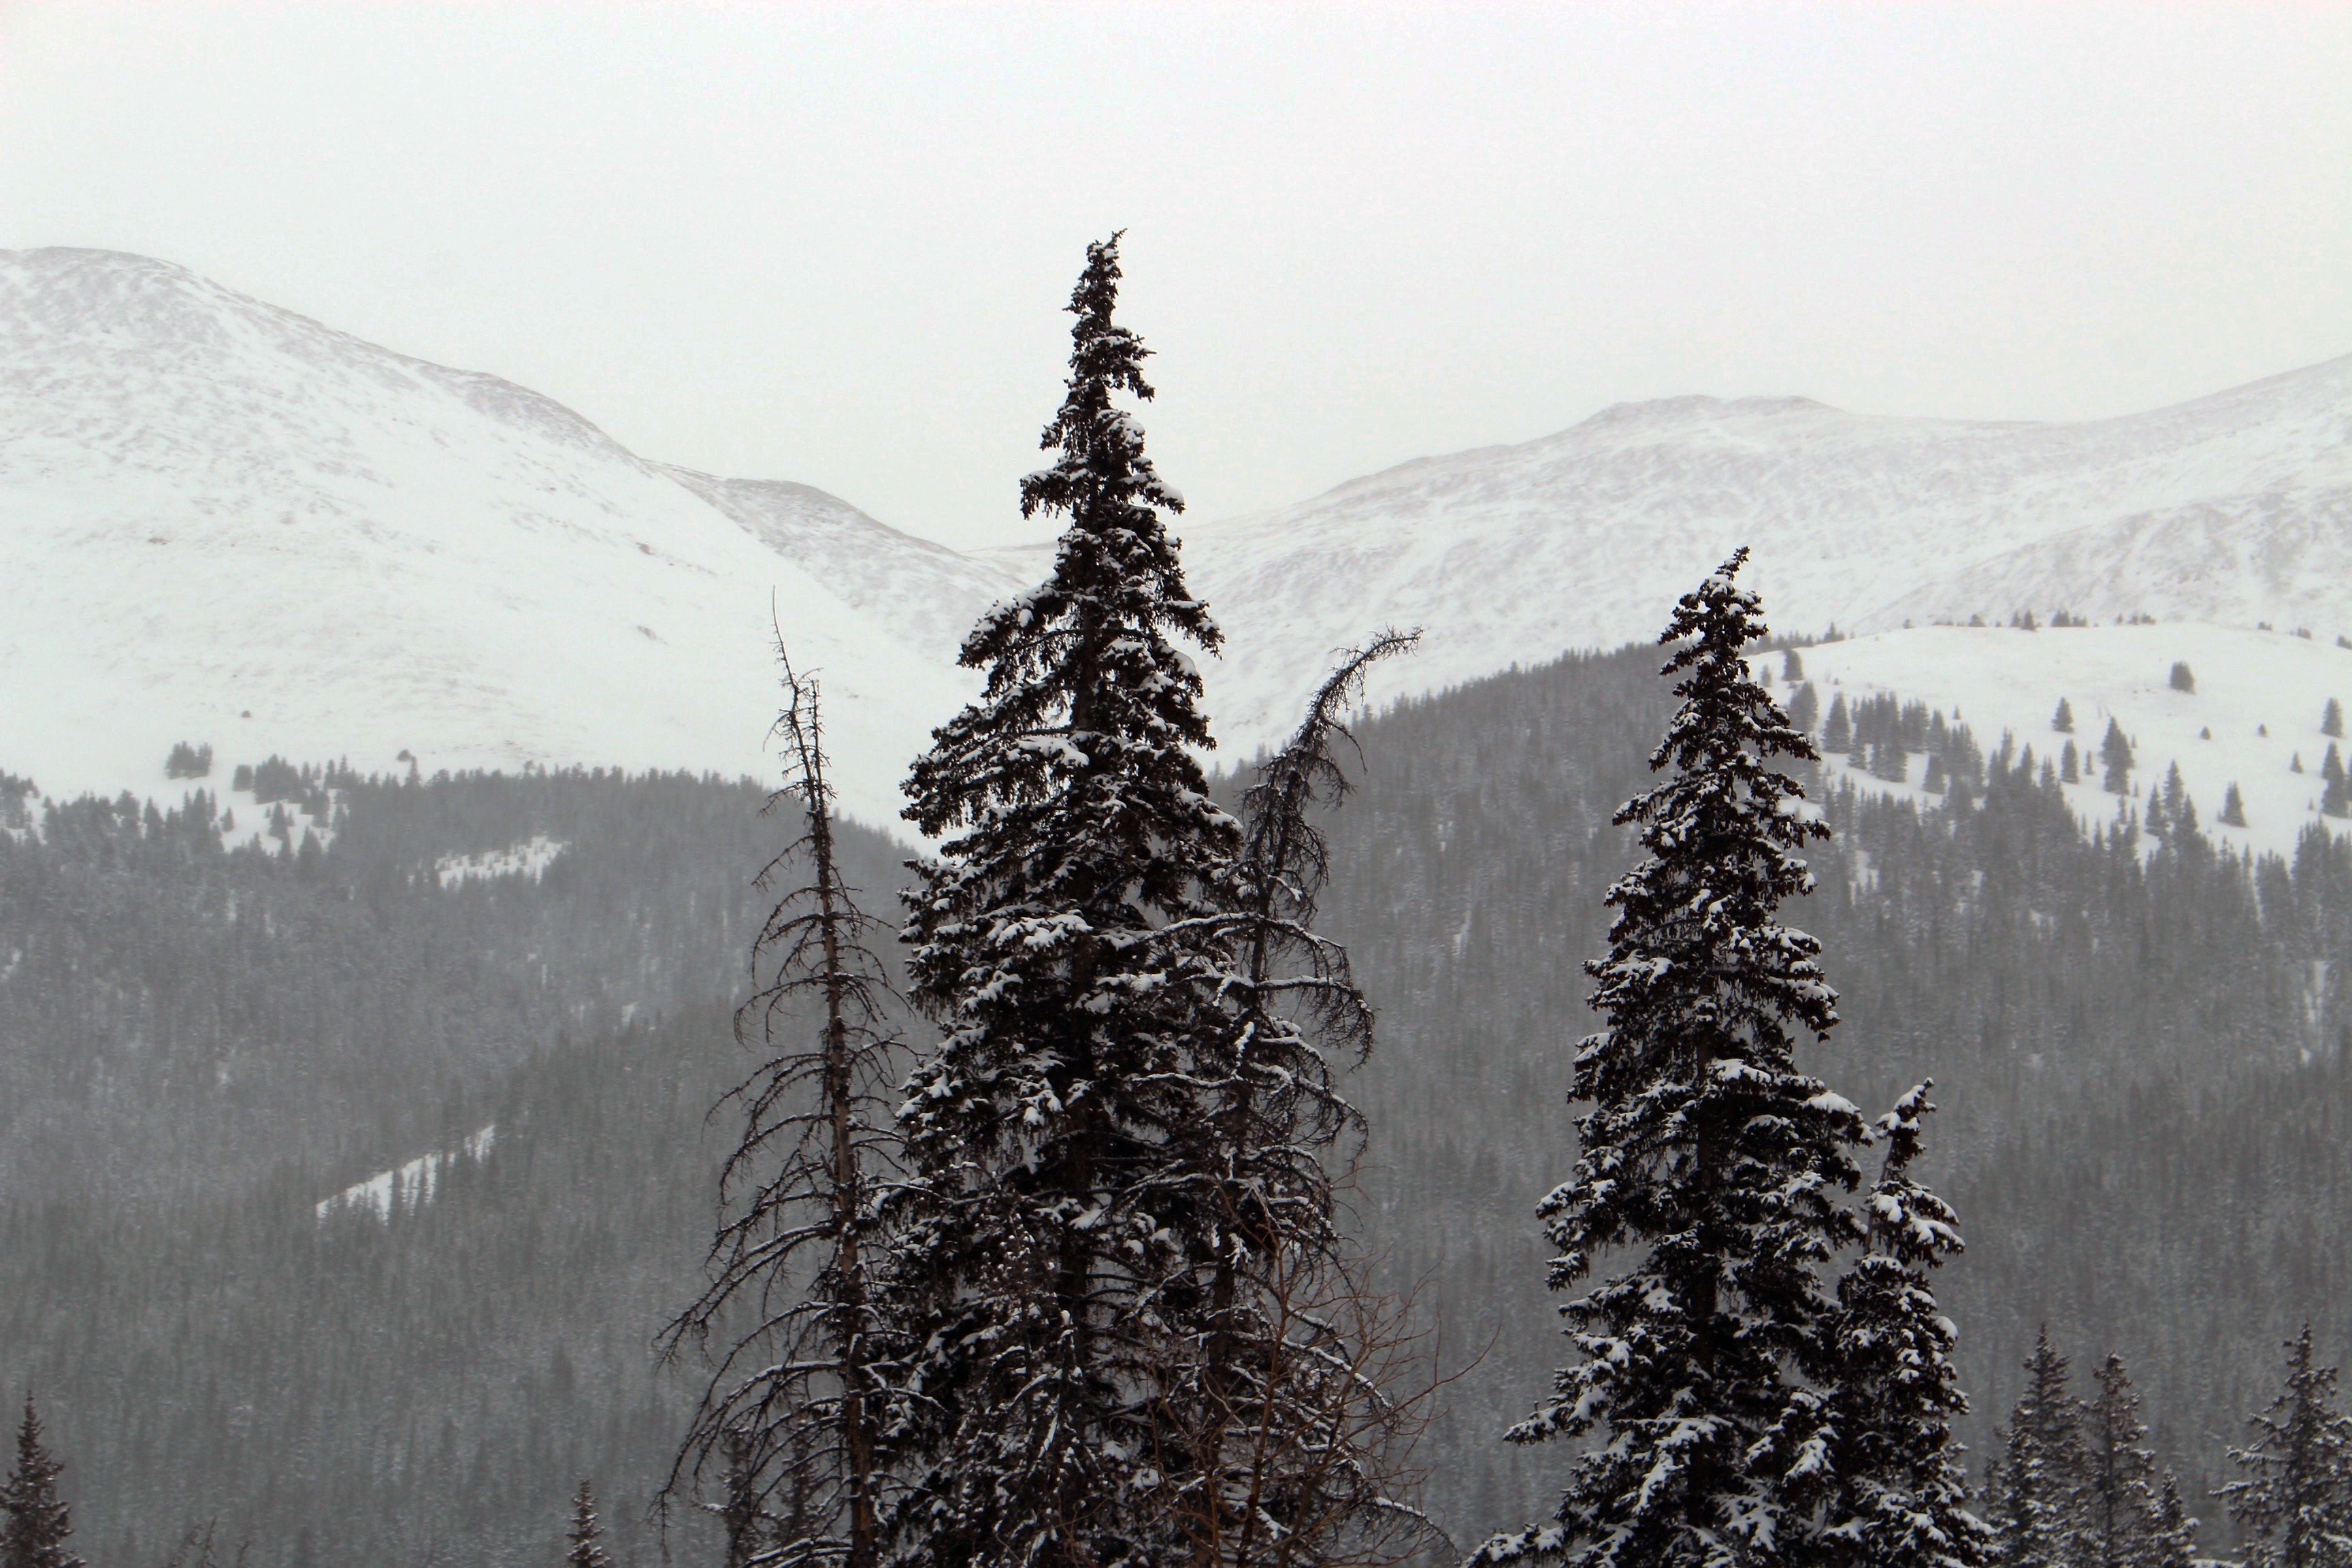
tree, wilderness, mountain, snow, winter, mountain range, weather, season, ridge, summit, spruce, landform, atmospheric phenomenon, woody plant, mountainous landforms, geological phenomenon